Lancia Delta

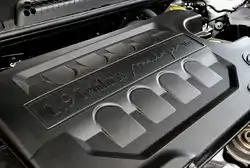
1.9 twinturbo multijet

The 2008 Lancia Delta passed the Euro NCAP car safety tests with the following ratings: